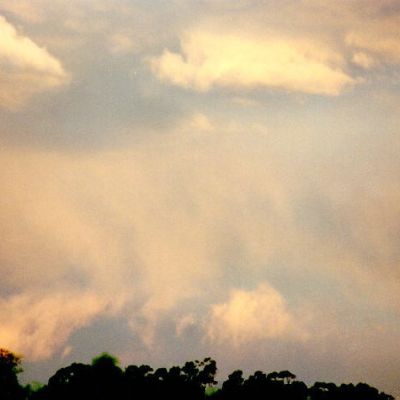
Cloud type: Nimbostratus (Ns)